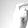
ASL letter: X